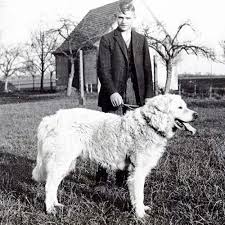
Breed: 223-n000067-kuvasz